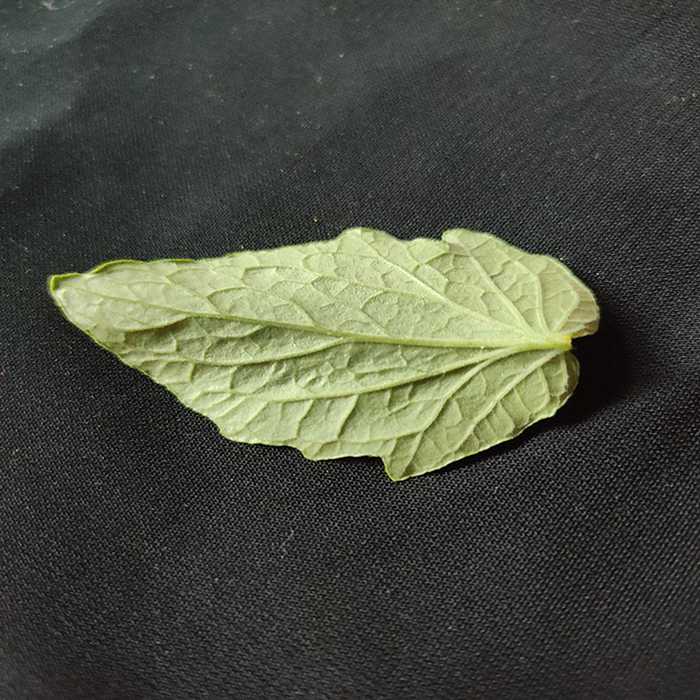
Plant: Tomato
Label: Tomato Fresh leaf